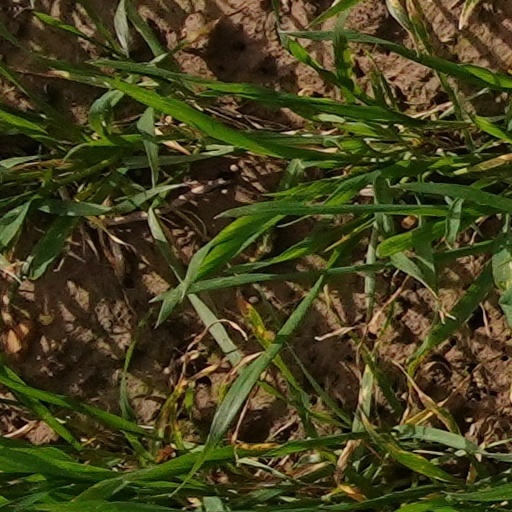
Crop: wheat